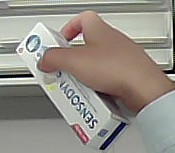
Product: sensodyne_toothpaste